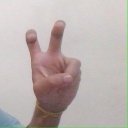
अक्षर: ई